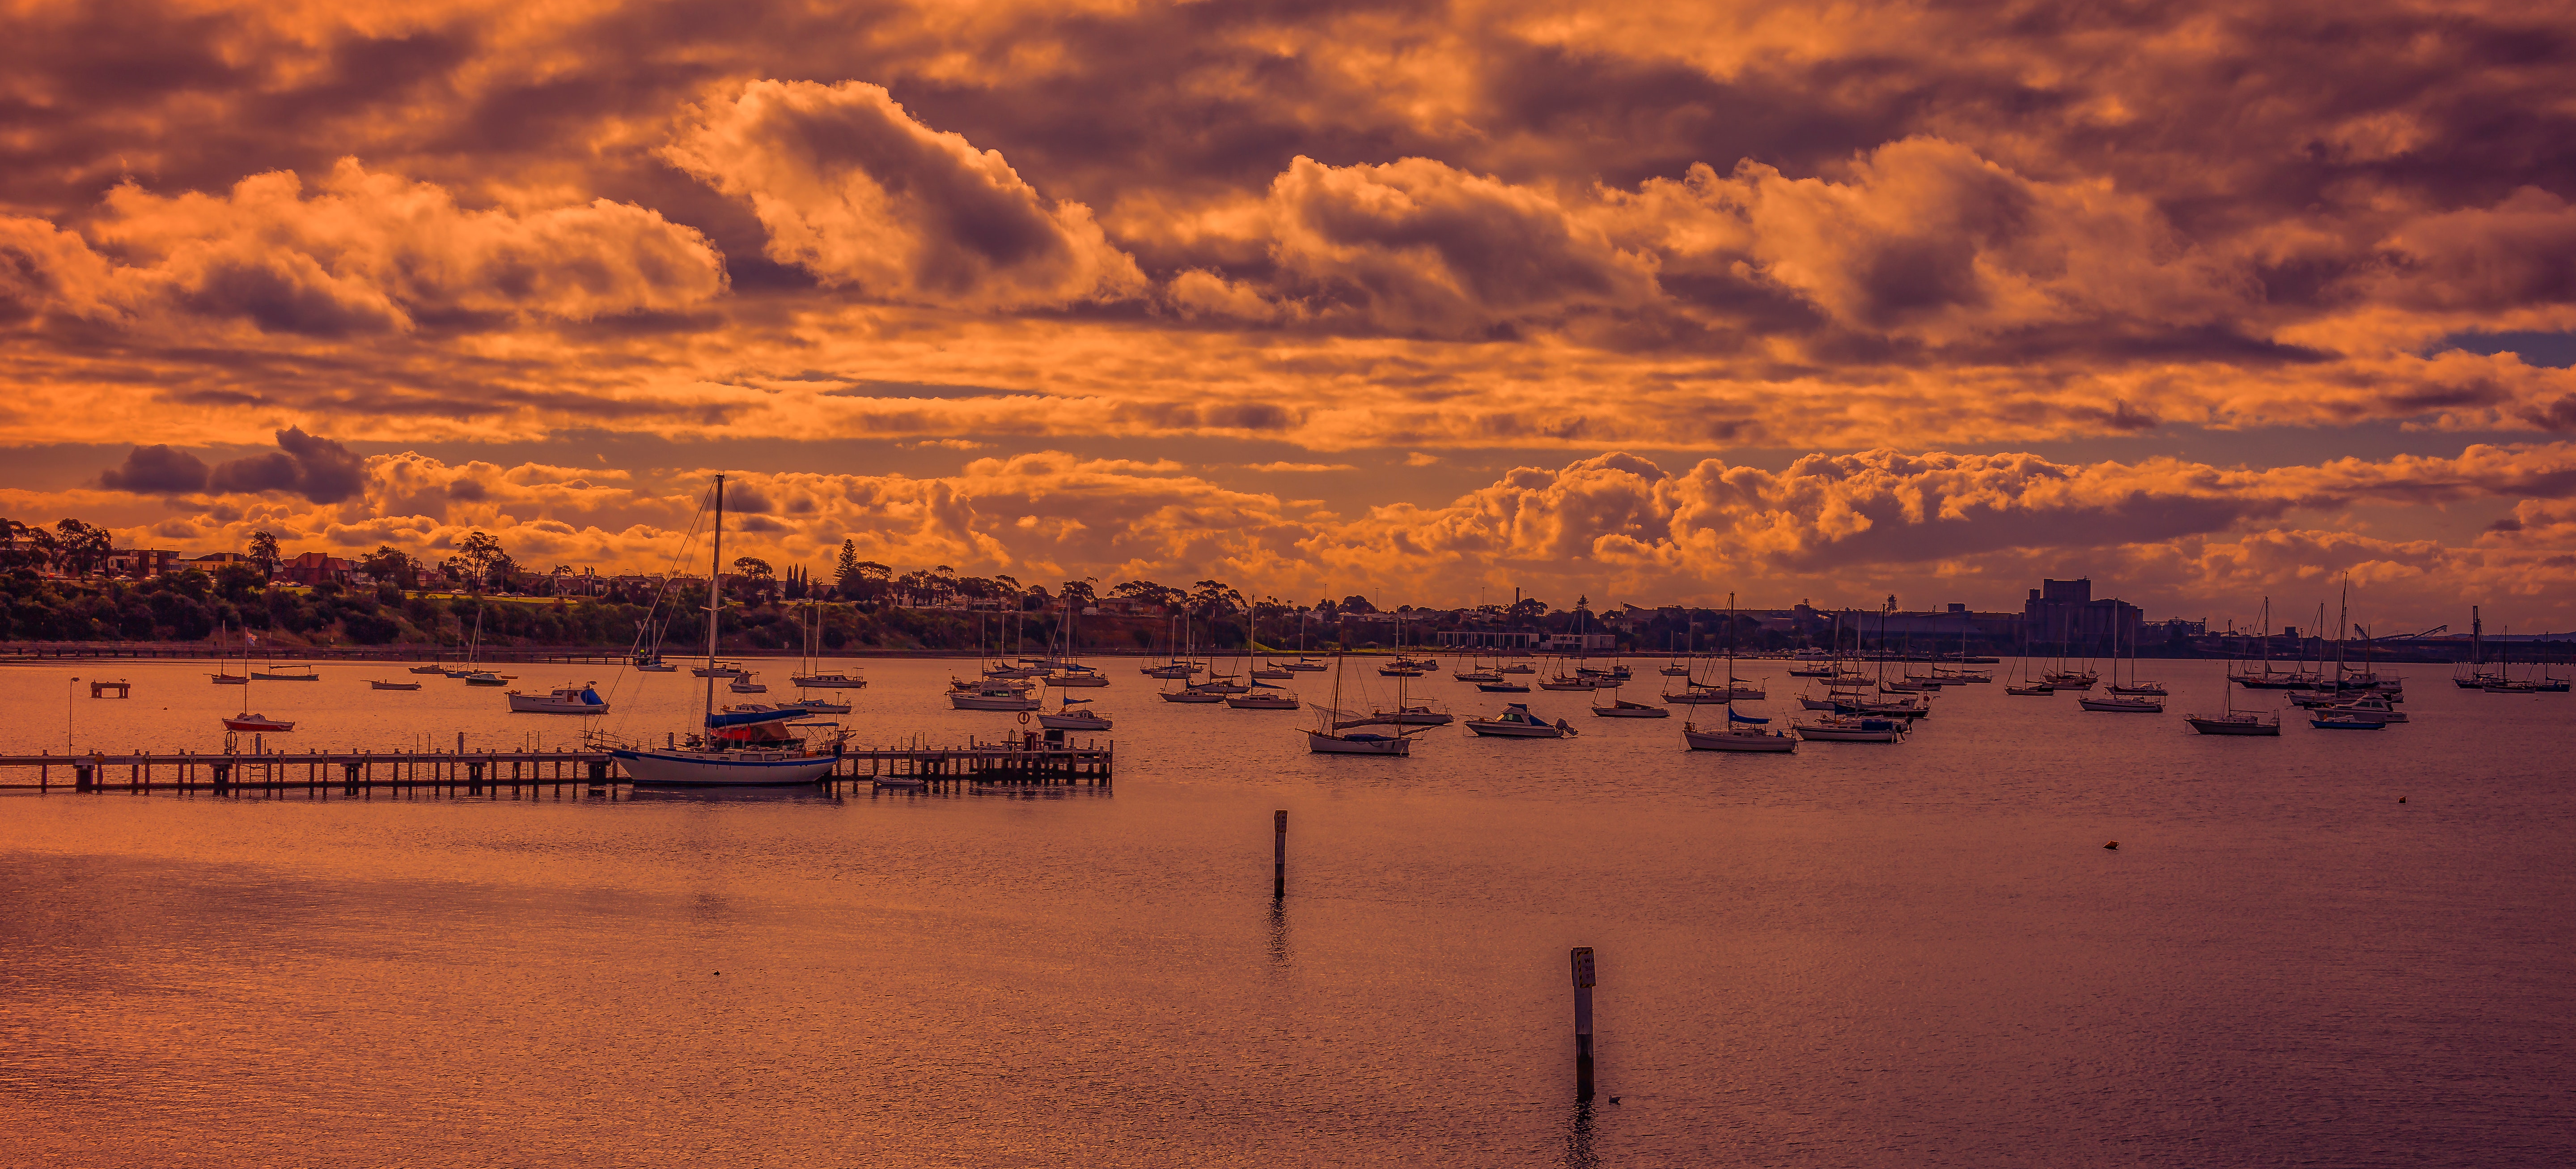
sky, afterglow, sunset, horizon, evening, dusk, calm, sunrise, cloud, boat, morning, sea, harbor, waterway, vehicle, reflection, dawn, ocean, river, sound, red sky at morning, watercraft, channel, inlet, port, cumulus